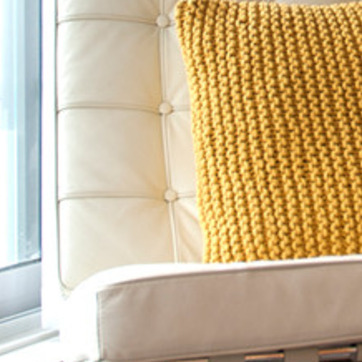
Material: leather